Louis C. Fraina

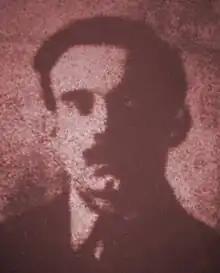
Fraina as he appeared in a grainy Bureau of Investigation identification photo 1921

Fraina came to socialism as a youth, later stating that he had joined (and quickly departed) the Socialist Party of America in 1909. Fraina seems to have been greatly influenced by the writings of Daniel DeLeon, editor of the newspaper of the rival Socialist Labor Party of America, a party which Fraina joined shortly after his departure from the SPA. Fraina was an enthusiastic convert to the SLP, making public speeches on revolutionary socialism and the SLP's ideas about revolutionary industrial unionism. He made streetcorner speeches in New York City every weekend in good weather, learning the art of public oratory in the trenches and mastering the loud and dramatic form of presentation needed to captivate strangers when speaking from a soapbox.